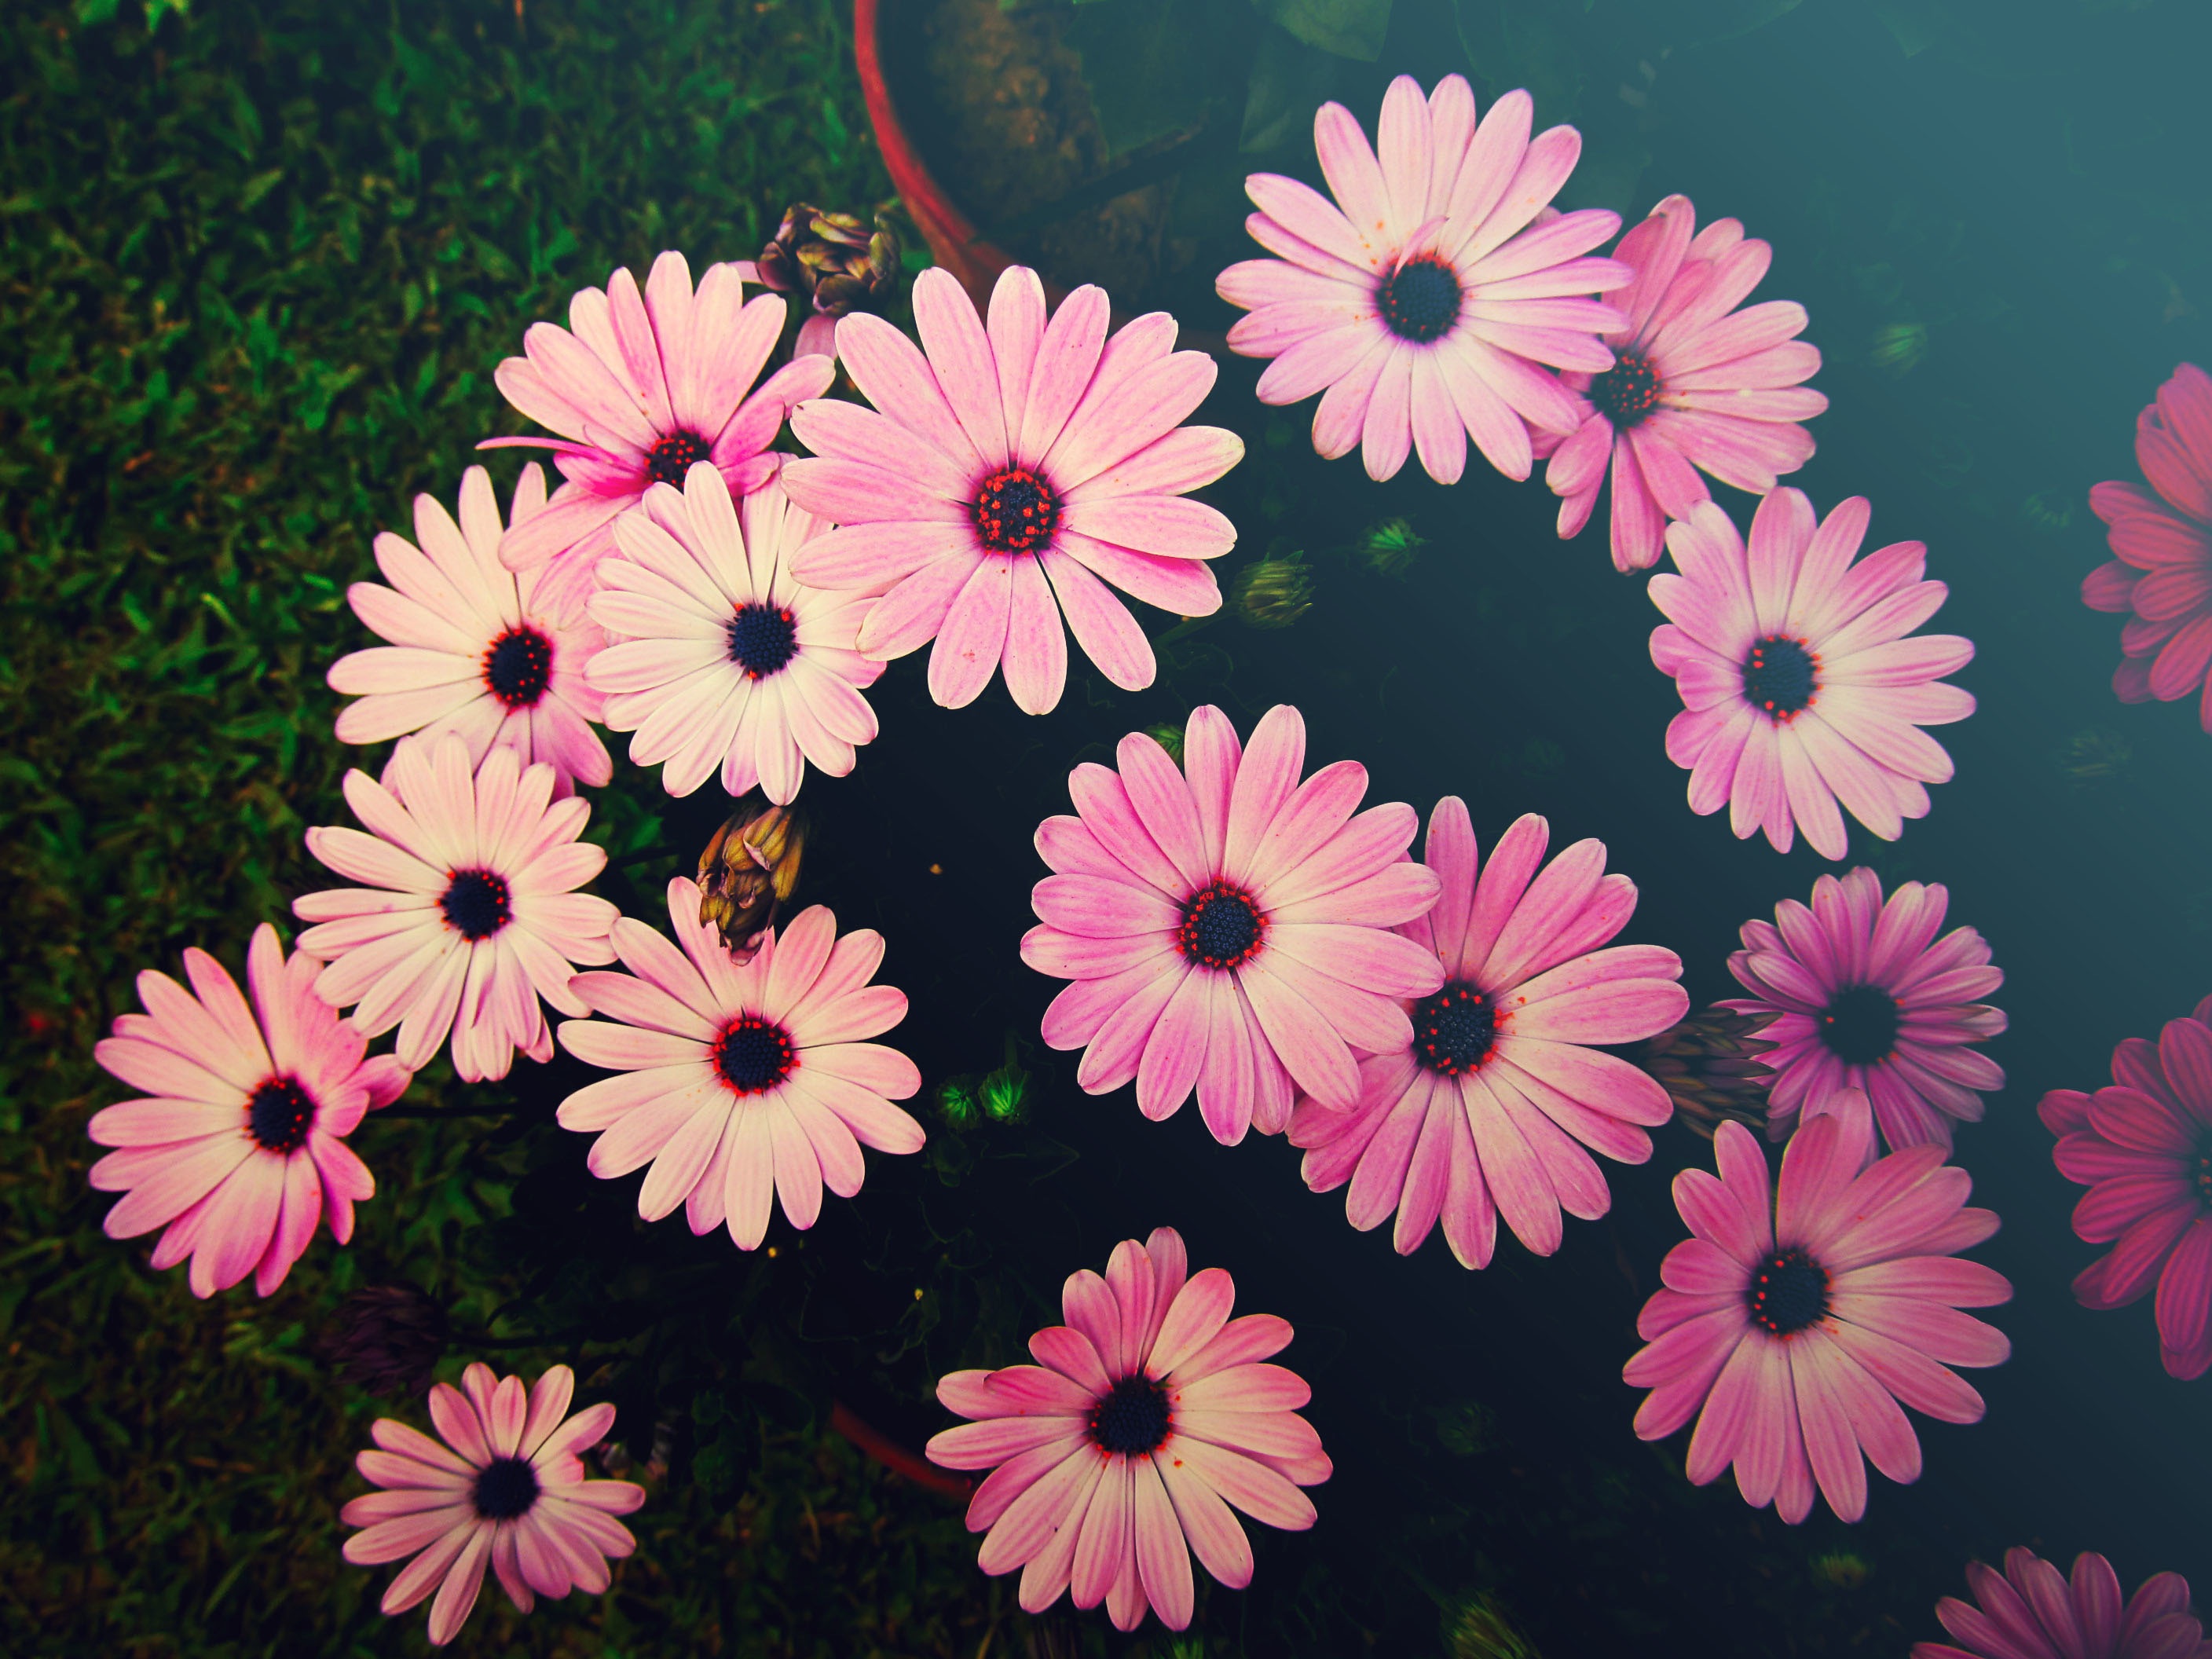
flower, pink, plant, gerbera, flora, daisy, land plant, petal, flowering plant, daisy family, marguerite daisy, floristry, chrysanths, annual plant